Manila Railroad Company

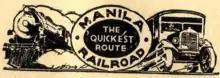
The MRR logo in the 1930s.

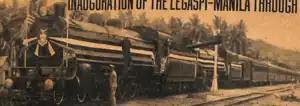
The MRR managed to connect most of Luzon by rail in 1938.

McCoy was then succeeded by the agency's first Filipino general manager, Jose B. Paez. The MRR during his term established its own rolling stock manufacturing facility in its Caloocan workshop. Initially tasked with the assembly of railcars or coaches, the MRR soon started manufacturing its own stock. In 1929, the MRR started manufacturing the country's first multiple unit train. No. 65, the twenty-first 45 class locomotive, was assembled in 1932. Not long after in 1936, then-Philippine president Manuel L. Quezon initiated plans for what would become the Mindanao Railway, an electrified standard-gauge railway compared to the steam-powered 3 ft 6 in gauge railways of the Manila Railroad during that time. Construction began immediately, but the project never went past track bed construction when it was abandoned in 1940. Aside from rolling stock, National Artist of the Philippines for Architecture Pablo S. Antonio designed several of the stations.